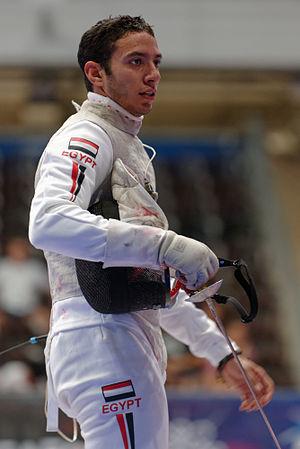
L'Égyptien Tarek Ayad à l'épreuve de fleuret masculin des championnats du monde d'escrime 2013 au Syma Hall à Budapest, le 9 août 2013.